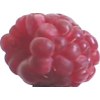
Label: raspberry